Military Free Fall Parachute System

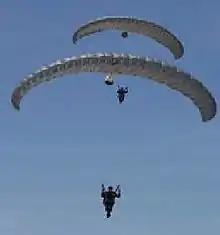
Demonstration of the Hi Glide 6-to-1 standoff flight characteristics, ca. 2009

The RA-1 Military Free-Fall Advanced Ram-Air Parachute System (MFF ARAPS) provides a multi-mission, high-altitude parachute delivery system that allows personnel to exit at altitudes between 3,500 feet and 35,000 feet. The parachute, which replaces the current MC-4 parachute, supports a total jumper weight of 450 pounds. It also provides non-MFF personnel with a ram-air parachute that is static-line deployed.